Mary Forster

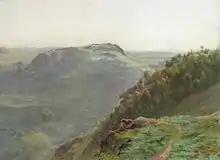
A Valley Scene by Mary Forster

Forster was born on 6 December 1853. She was the daughter of Thomas Barton Watkin Forster and Emma Stewart (born Galbraith), a landscape-painter, of Holt Manor, Bradford-on-Avon, Wiltshire. Her father was an amateur painter who had exhibited since 1859 and he and his daughter would go on sketching trips to locations that included France and Wales. Forster exhibited at the Royal Academy in 1876, 1878 and 1880.